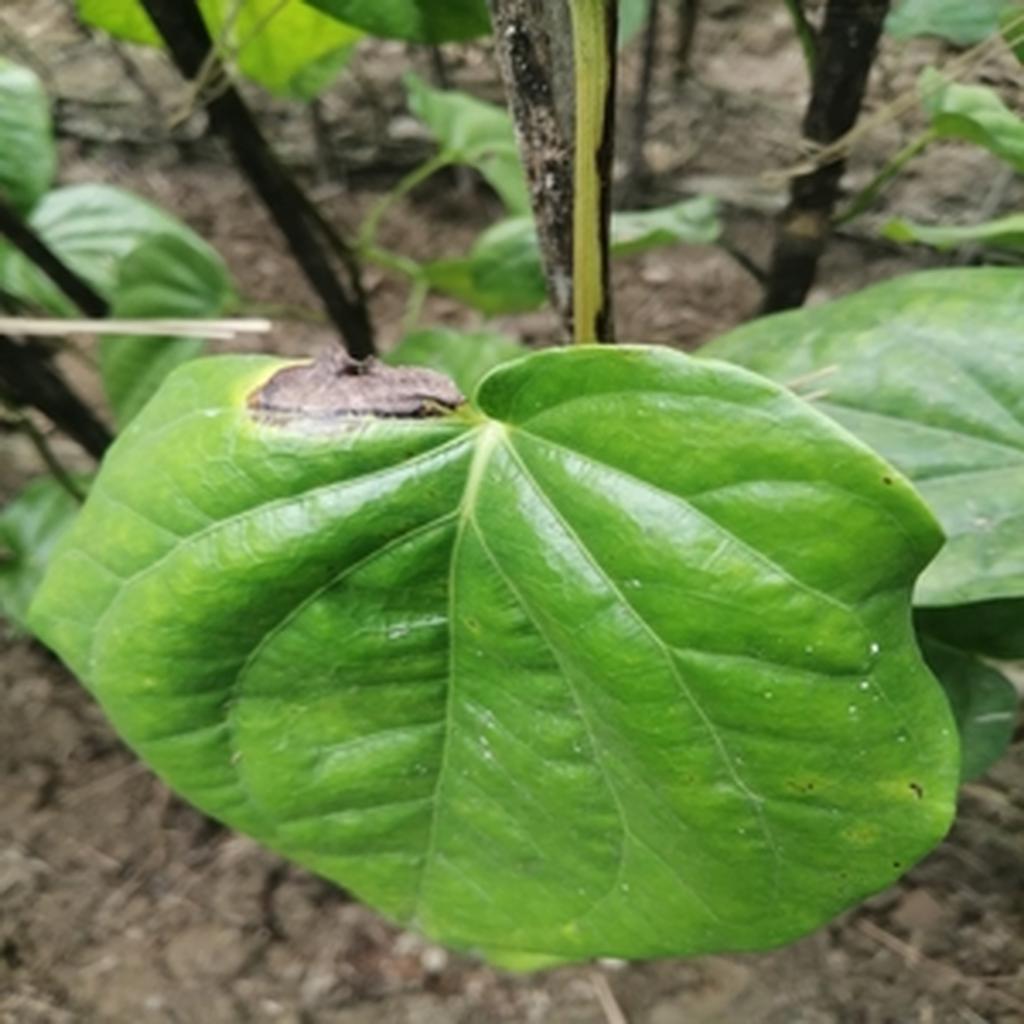
Label: Leaf_Rot